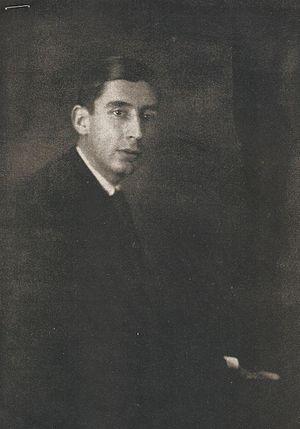
José Bergamín Gutiérrez est un acteur, écrivain, poète, dramaturge, scénariste et intellectuel espagnol, né à Madrid le 30 décembre 1895 et mort à Saint-Sébastien le 28 août 1983.